Iraqi art

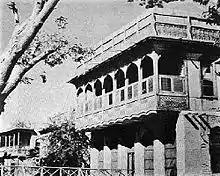
Basra streetscape, 1954, showing prevalence of shanashil window treatment before the period of ‘modernization’

The late 19th century and early 20th century are known as "Nahda" in Arabic. This term loosely translates as a "revival" or "renaissance." The Nahda became an important cultural movement which influenced all art forms - architecture, literature, poetry and the visual arts.